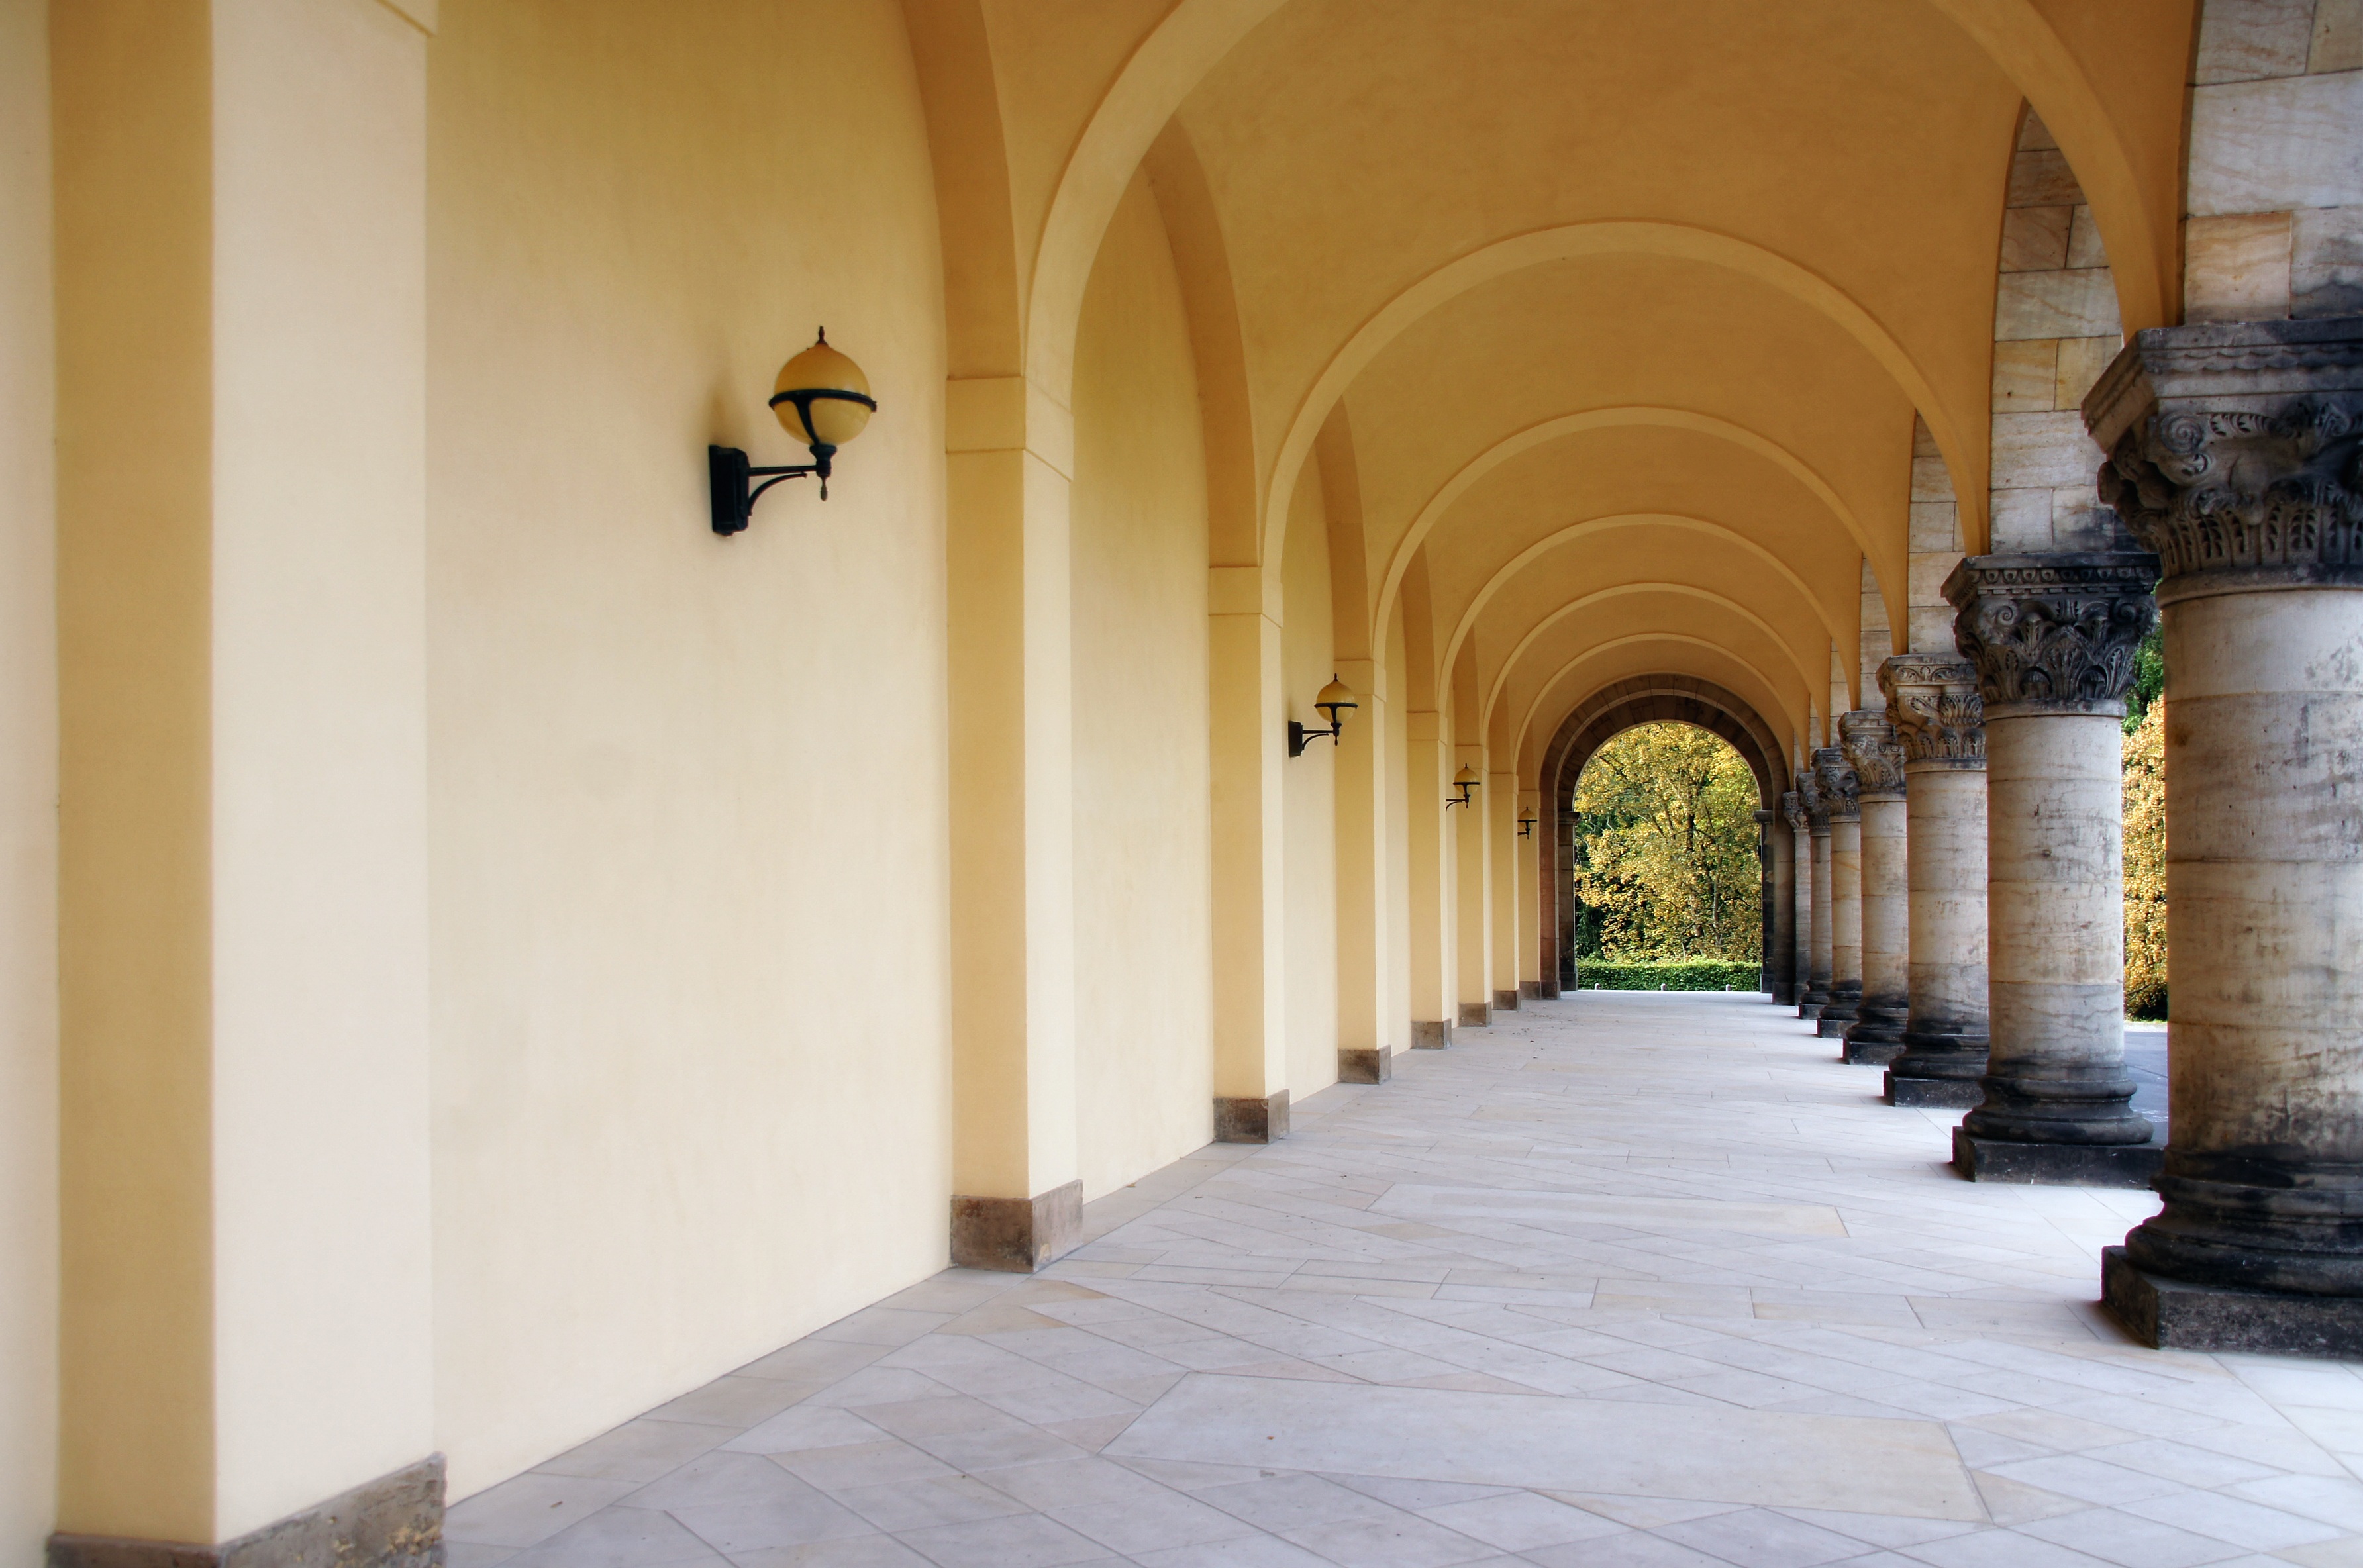
architecture, floor, building, palace, arch, column, hall, chapel, place of worship, interior design, aisle, archway, leipzig, arcade, estate, columnar, crematorium, southern cemetery